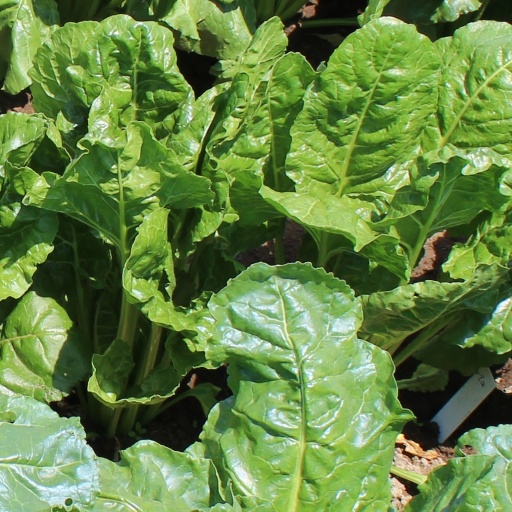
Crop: sugar beet